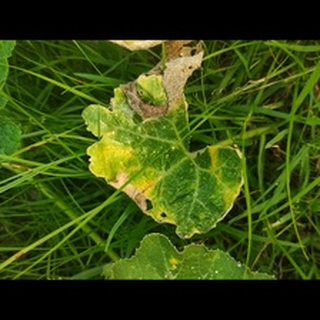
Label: pumpkin_downy_mildew